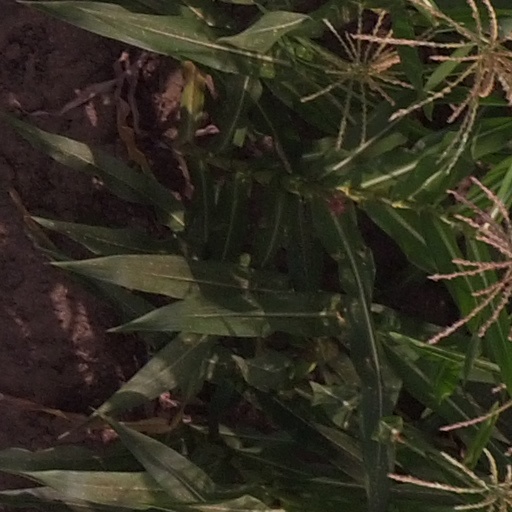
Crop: maize; corn